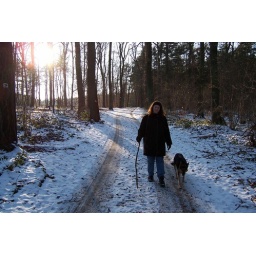
In the forest behind our house in Sinzig in Germany.